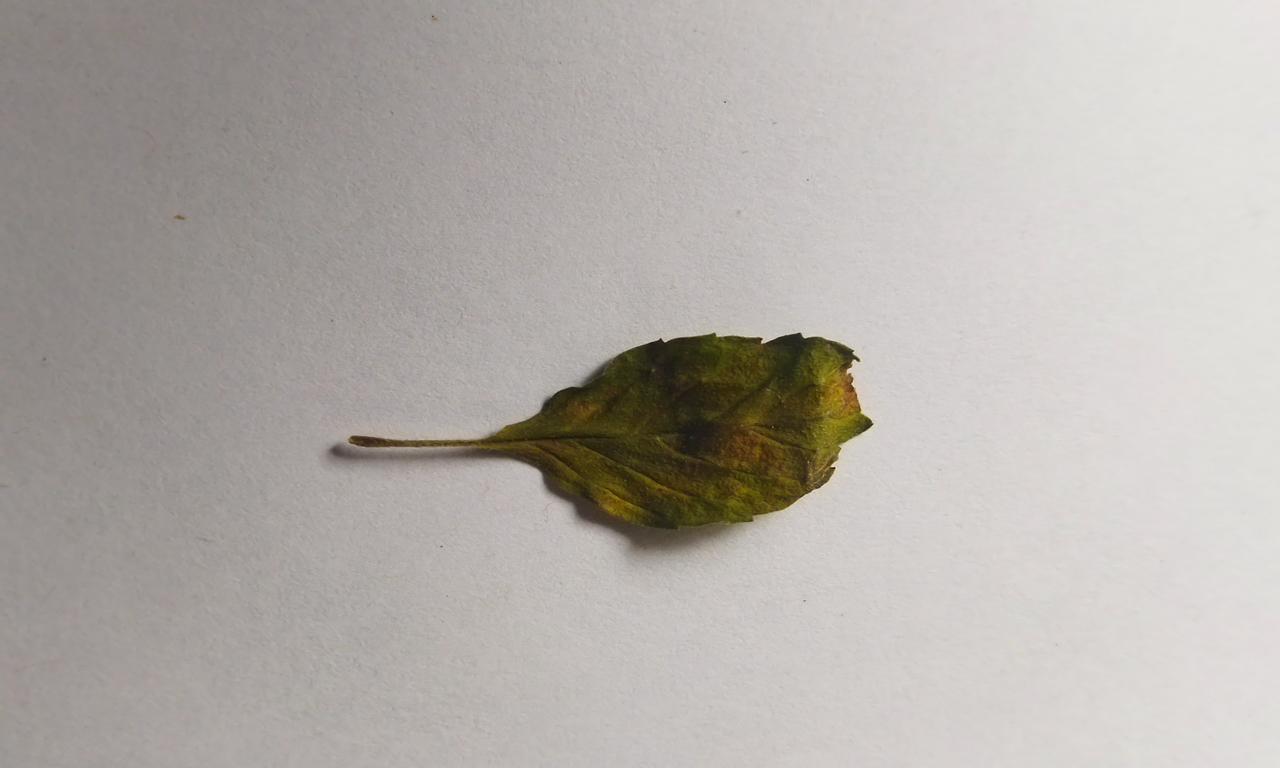
Label: Spoiled